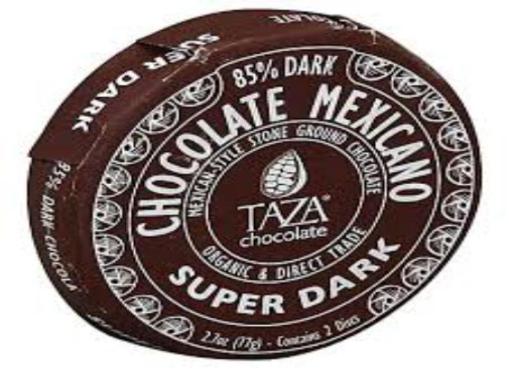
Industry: Food